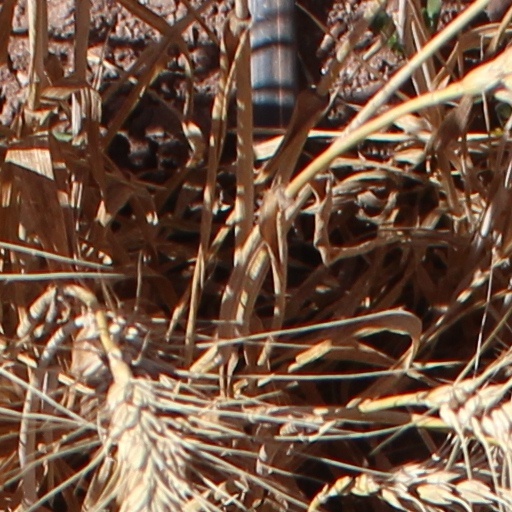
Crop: wheat